Hinganghat

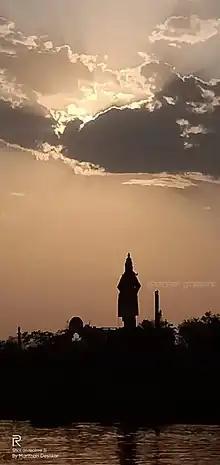
Lord Vithoba statue on Wena River

The city is a hub of India's cotton industry. There is also a soybean oil industry and numerous small to medium scale dal mills and oil mills in the vicinity of Hinganghat. Hinganghat is the largest industrial hub in Wardha District.